Benjamin Percy

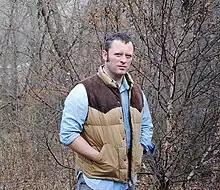
Percy in 2006

Benjamin Percy is an American author of novels and short stories, essayist, comic book writer, and screenwriter.